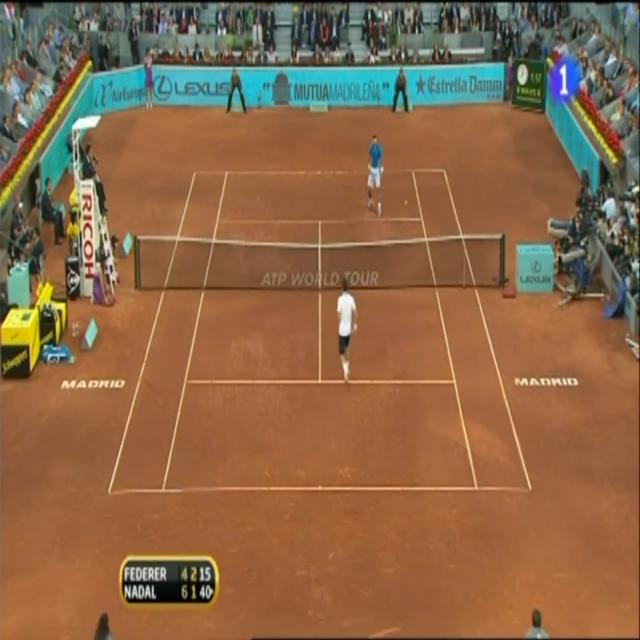
Player A and B are at the T-zone of the field.